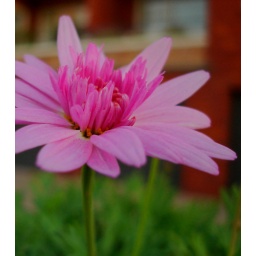
A pretty pink flower in the afternoon light, just before the sun was going down.